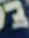
Number: 3